Michael Gschwind

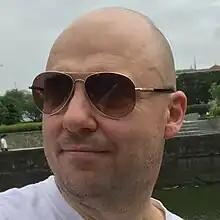
Michael Gschwind

Michael Karl Gschwind is an American computer scientist at Nvidia in Santa Clara, California. He is recognized for his seminal contributions to the design and exploitation of general-purpose programmable accelerators, as an early advocate of sustainability in computer design and as a prolific inventor.